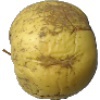
Label: Apple Golden 1